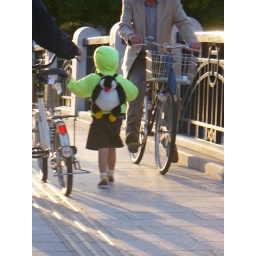
A little boy with his dad on a bridge in the peace park.